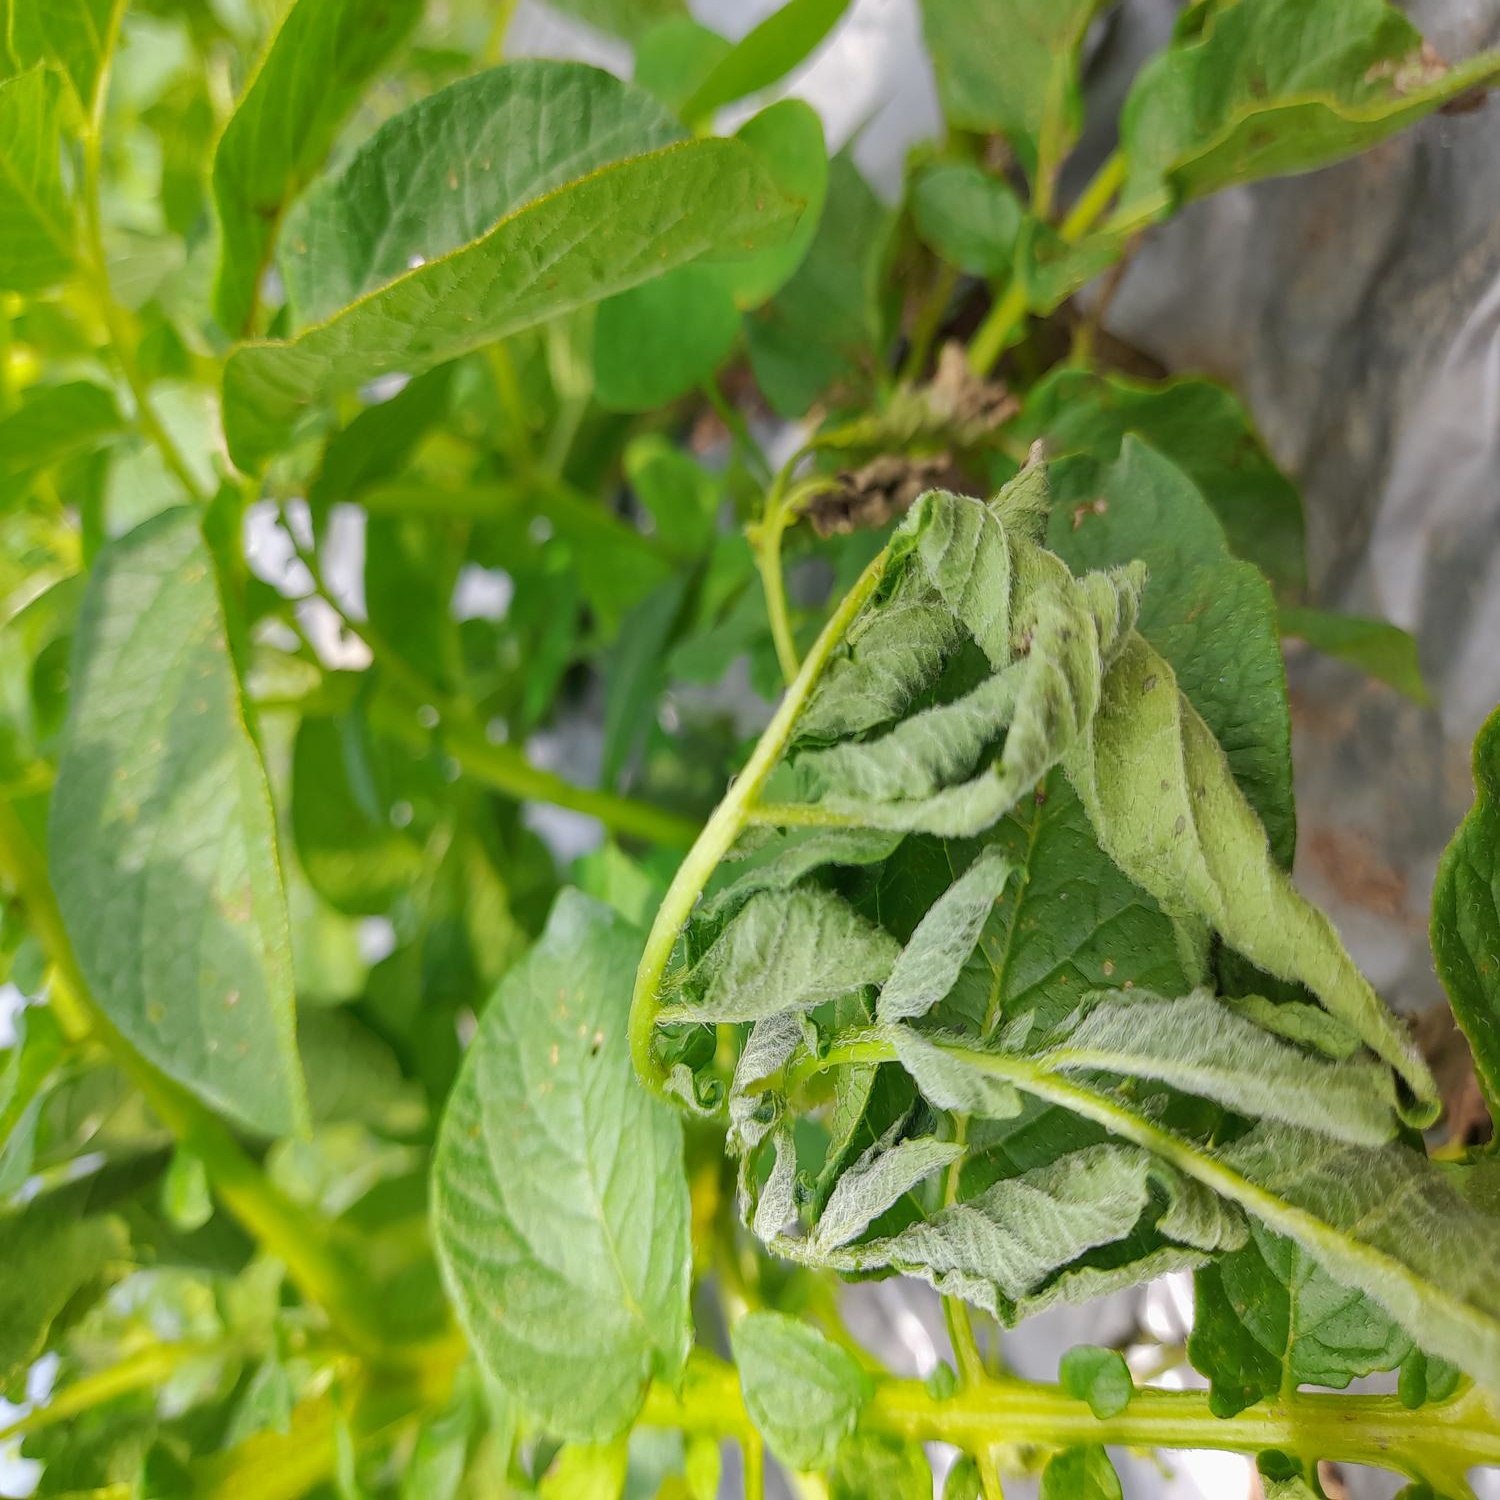
Etiqueta: Pudricion_Parda